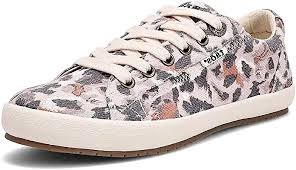
Label: Sneaker